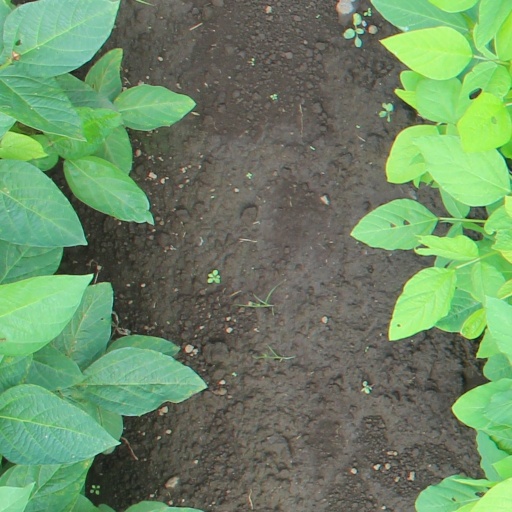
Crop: soybean